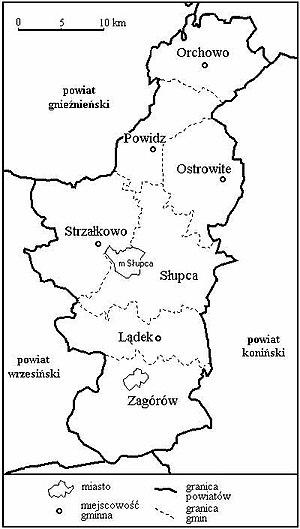
Le powiat de Słupca est un powiat appartenant à la voïvodie de Grande-Pologne dans le centre-ouest de la Pologne.